Norman Anonymous

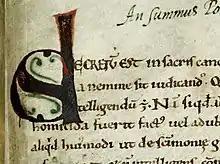
Illuminated letter from the first page of "Tractatus Eboracenses", MS415 Corpus Christi College, Cambridge

The Norman Anonymous (sometimes Anonymous of Rouen or Anonymous of York) is the name given to the author of a collection of treatises, the Tractatus Eboracenses, dealing with the relationship between kings and the Catholic Church, written c. 1100. The author, whose identity remains a mystery, offered some of the most strongly worded defences of royal authority and even superiority to the Catholic Church ever uttered in the medieval West. Surviving in just a single manuscript, the text is the only contribution made by the Anglo-Norman realm to the Investiture Controversy.